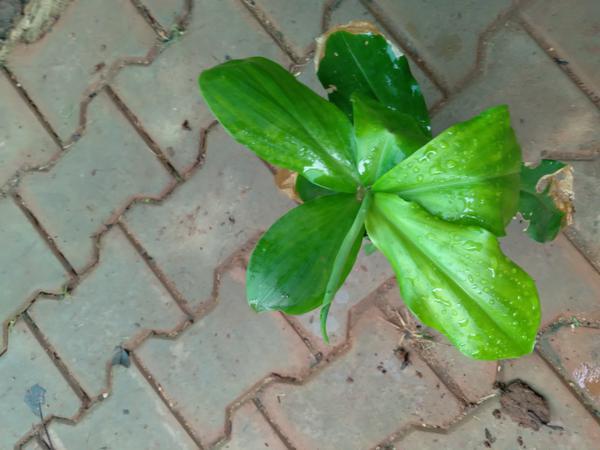
Plant: Insulin